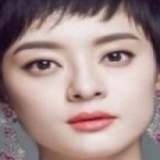
ca sĩ Vương Lạc Đan